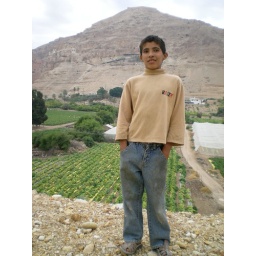
A young boy curious to what the tourists were up to on the road near his home in Jericho, Israel.